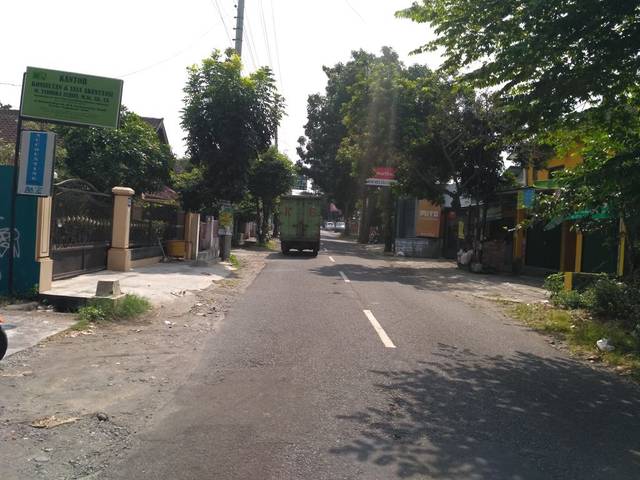
Region: Indonesia
Coordinates: -7.747, 110.399